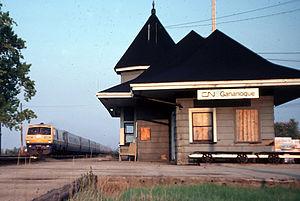
La gare de Gananoque Nord, située au nord du territoire de la ville de Gananoque est desservie par deux trains de Via Rail Canada.
La ligne ferroviaire du corridor Québec - Windsor est une ligne de chemin de fer du Canada qui relie les villes de Québec et Windsor, avec des sections vers Ottawa, Sarnia et Niagara Falls.